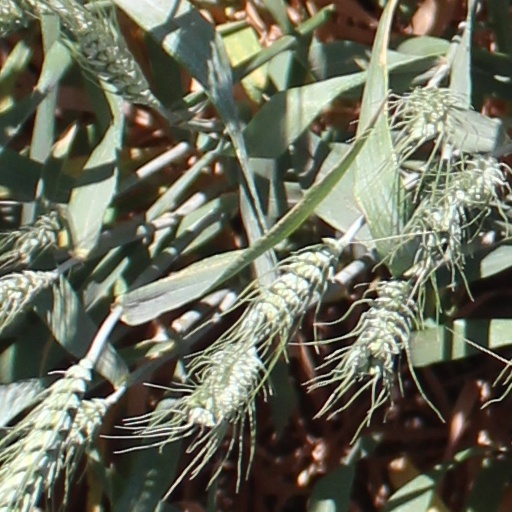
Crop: wheat